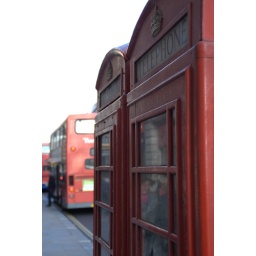
Two traditional Post Office telephone boxes, with a modern day red london bus in the background